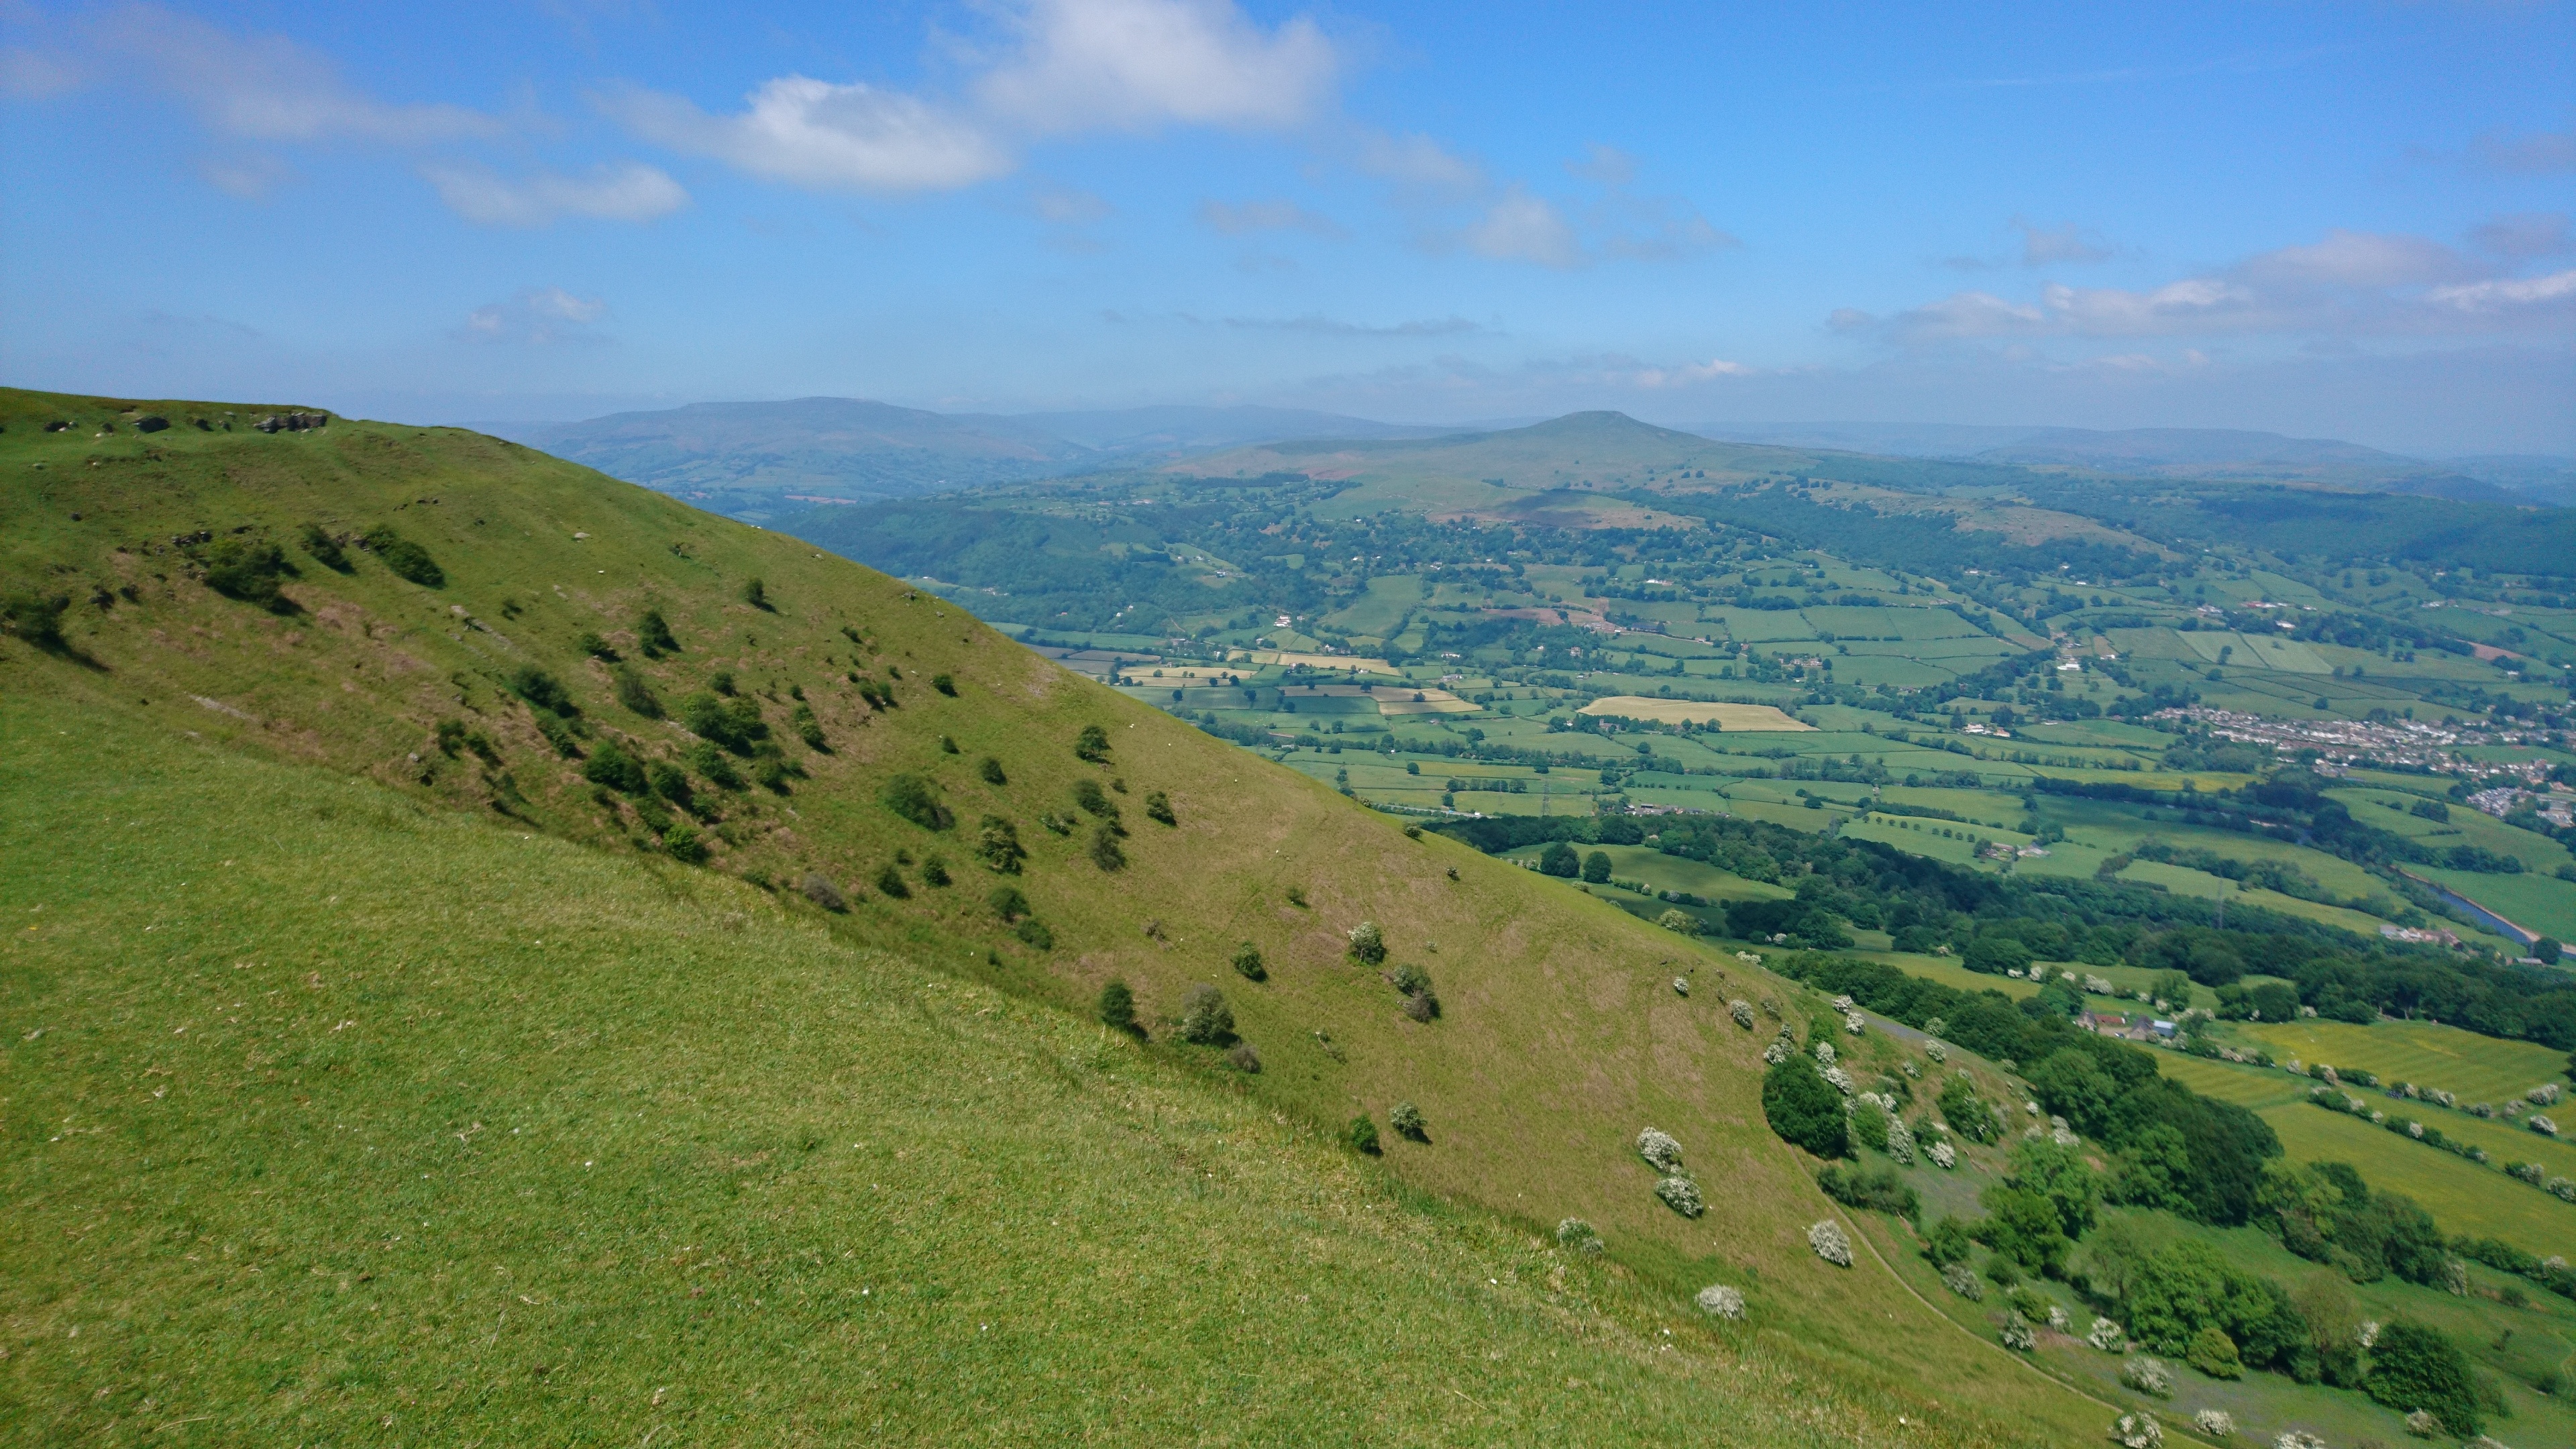
landscape, mountain, field, meadow, countryside, hill, valley, mountain range, scenic, pasture, ridge, plain, wales, grassland, plateau, pretty, fell, ecosystem, abergavenny, blue skies, landform, mountain pass, blorange, geographical feature, mountainous landforms